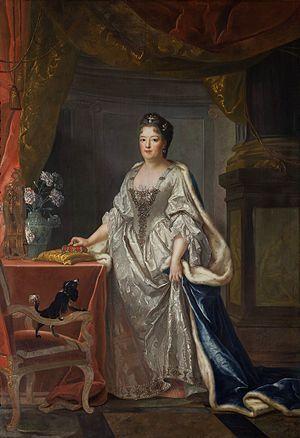
Thérèse-Cunégonde Sobieska était le second enfant de Jean III Sobieski, roi de Pologne, et de Marie-Casimire-Louise de La Grange d'Arquien. Elle fut régente du gouvernement de l'électeur de Bavière pendant 7 mois en 1704/1705.